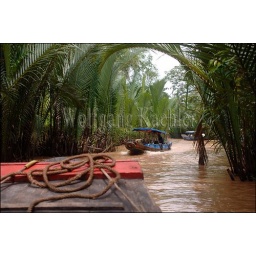
Vietnam, near saigon (Ho chi minh city), mekong river delta, boats